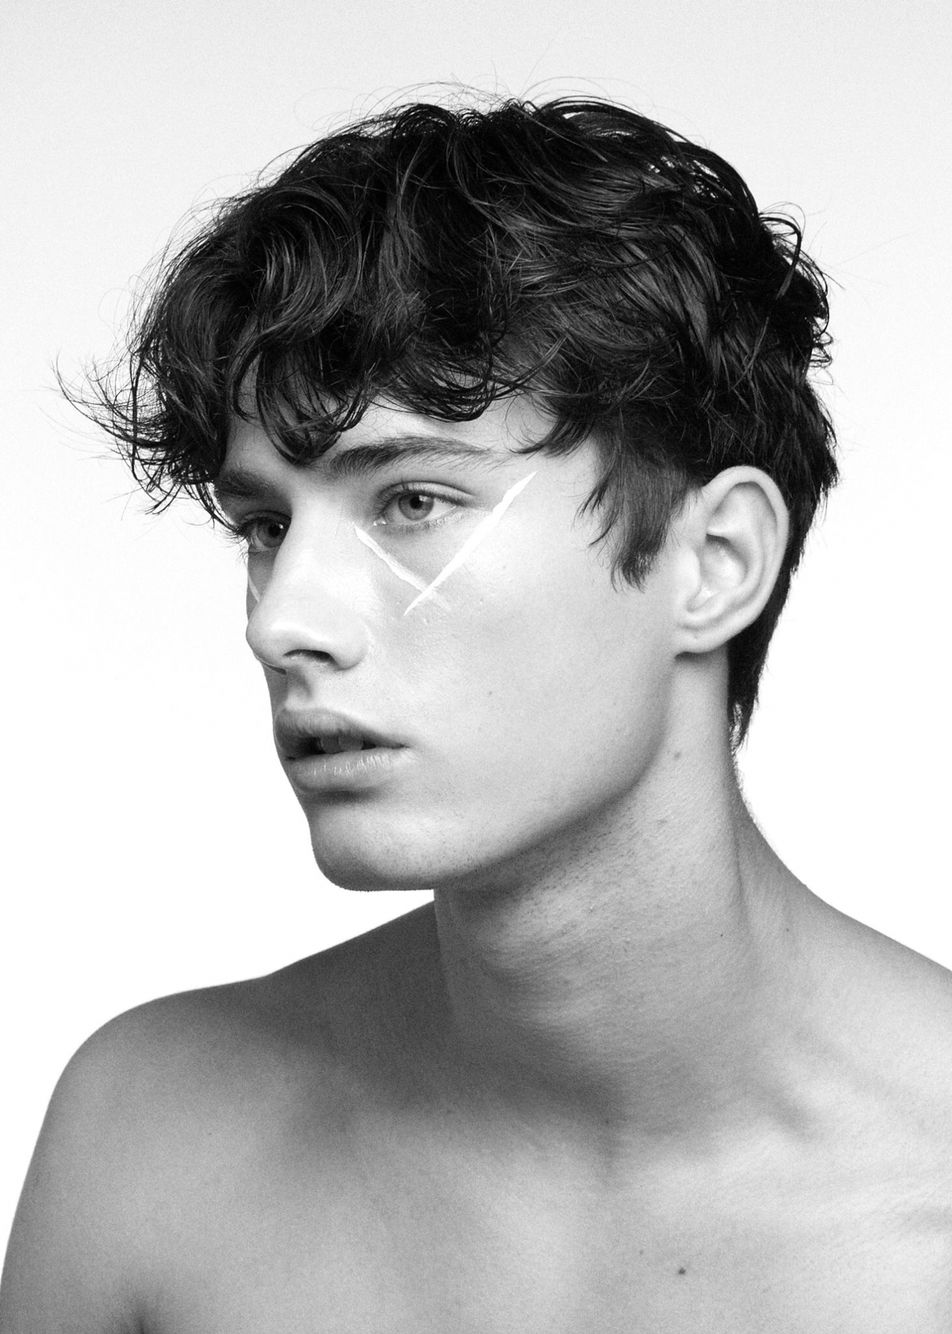
Gender: men